Redford Township District No. 5 School

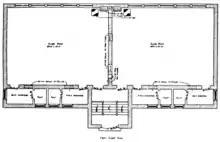
First floor plan

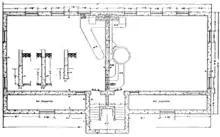
Second floor plan

The Redford Township District No. 5 School is a one-story red brick school building with a hipped roof and a concrete foundation with raised basement. The front facade is symmetrical, with a projecting vestibule sheltering the central main entrance, flanked by three six-over-one double-hung windows on each side. The side facades originally had single windows; however, these have been boarded over, as have the basement windows. The roof is crowned with a belfry with arched openings. Exterior decoration is minimal, with a single brick beltcourse separating the basement and main floor, and vertical piers on the front and sides.